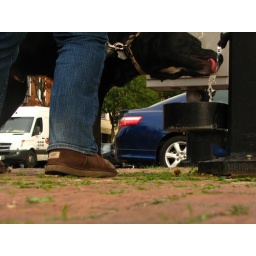
One corner in Old Town has a water fountain with a special spigot for dogs. Sam always makes a beeline for it.